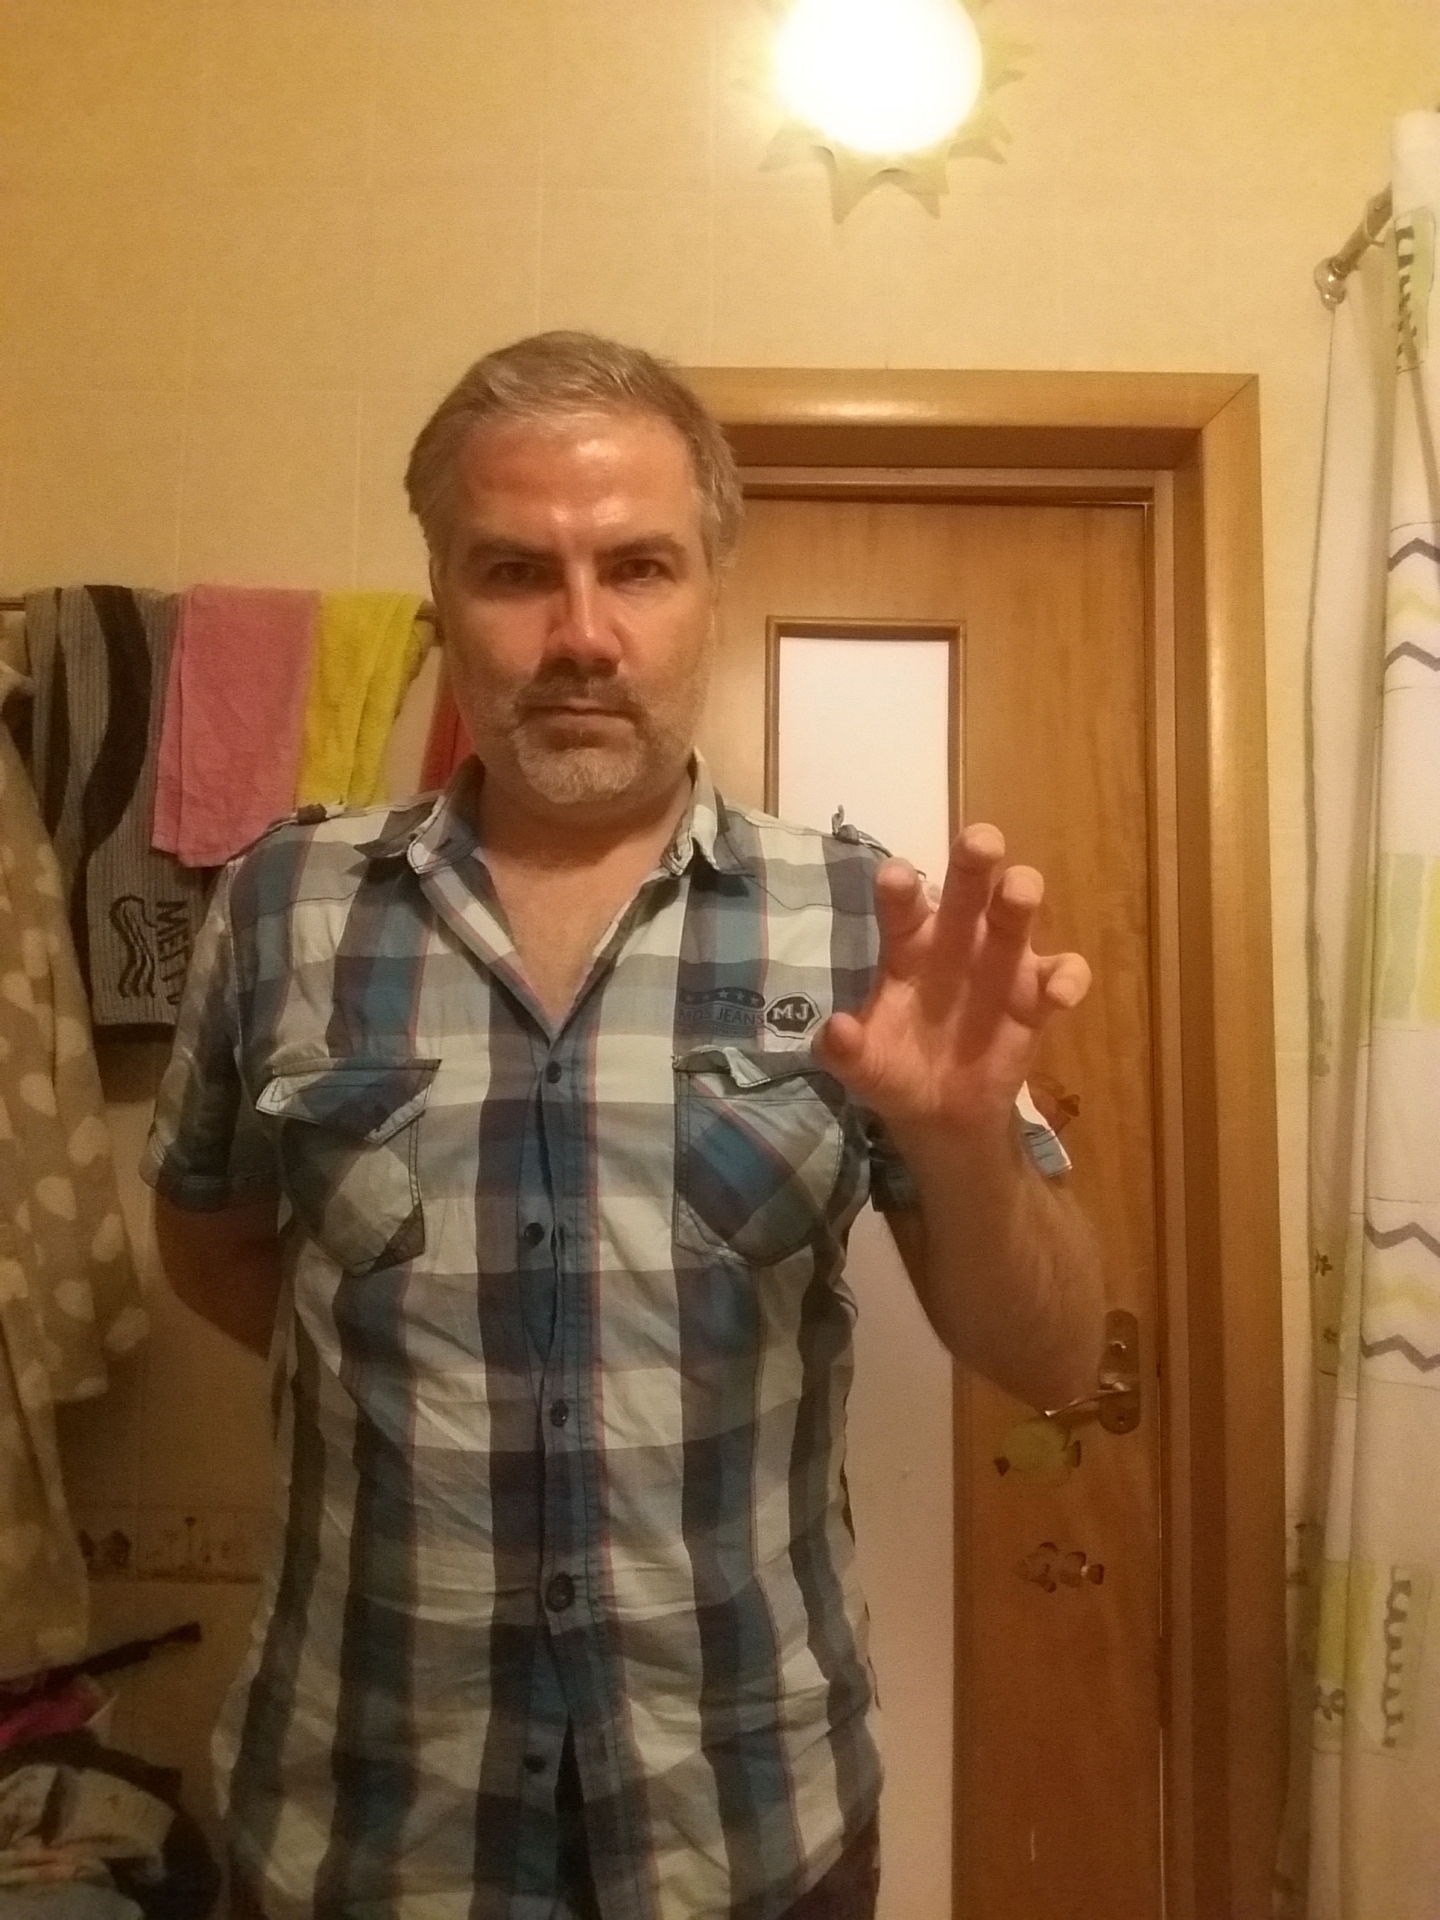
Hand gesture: grabbing